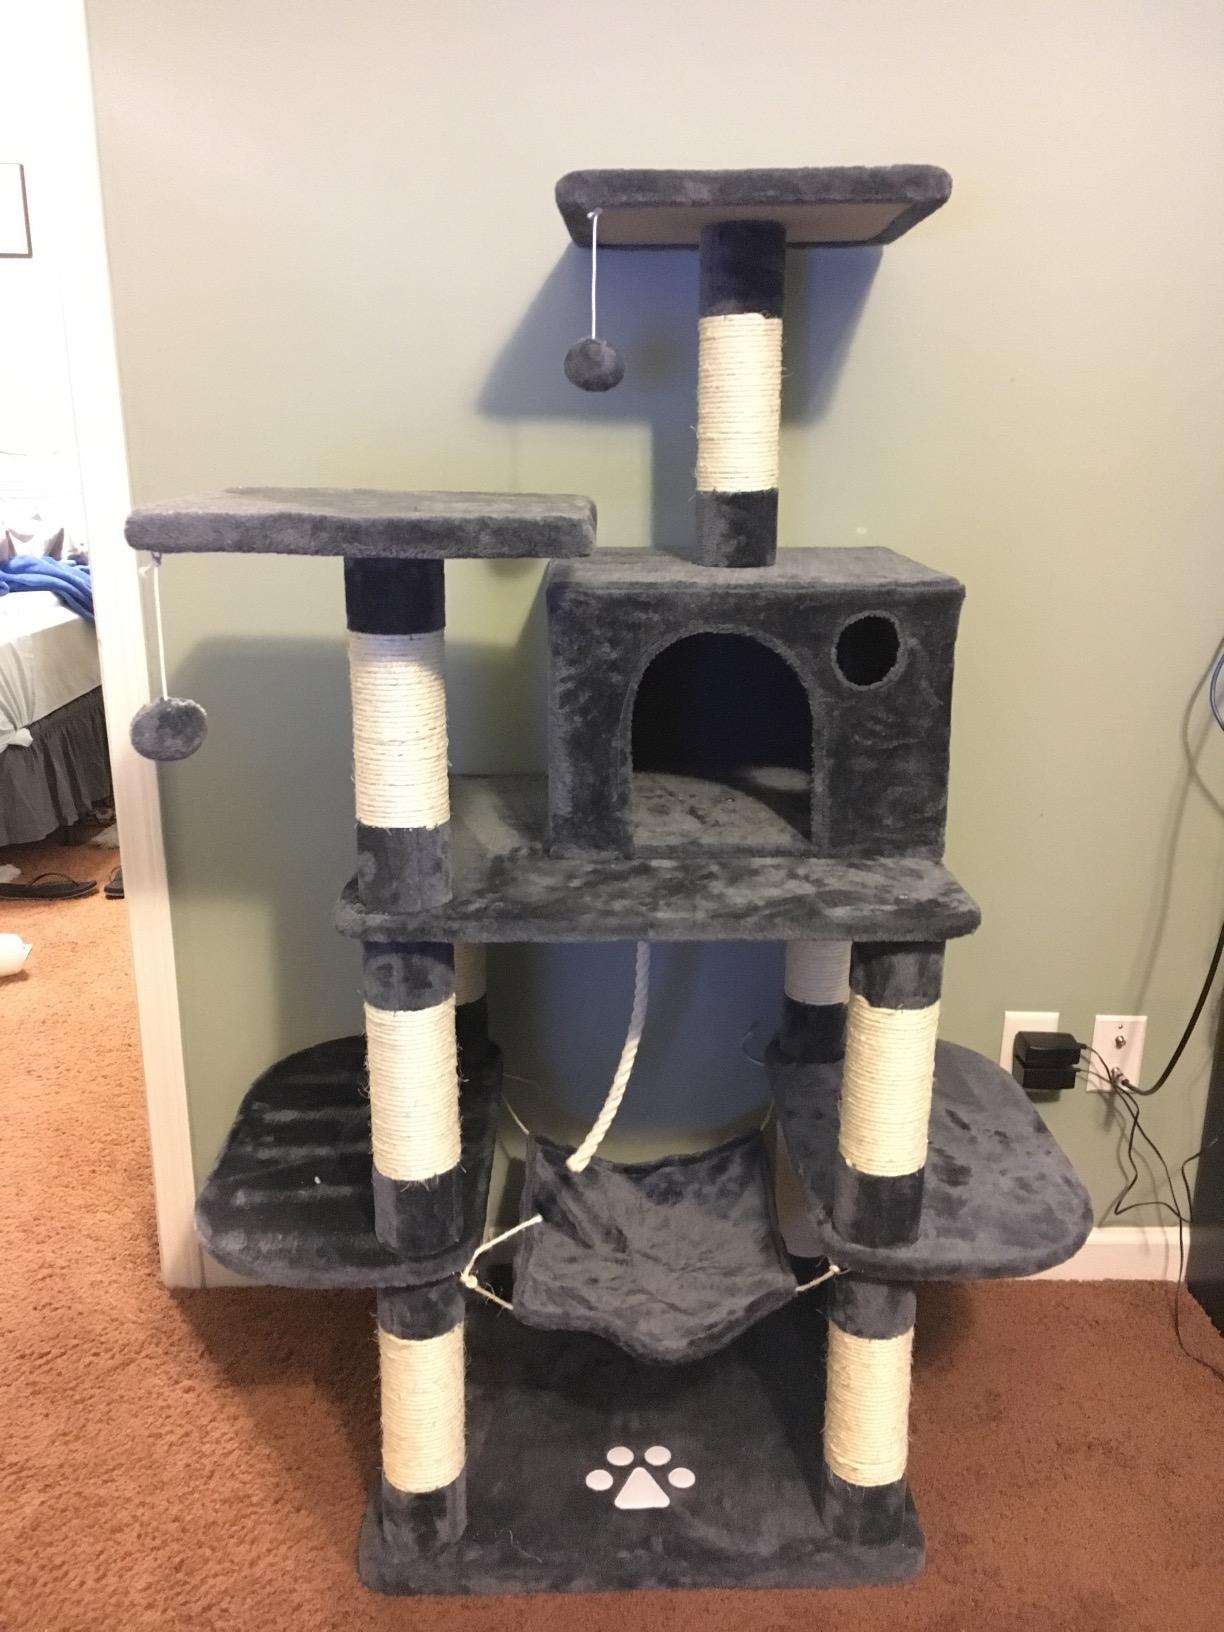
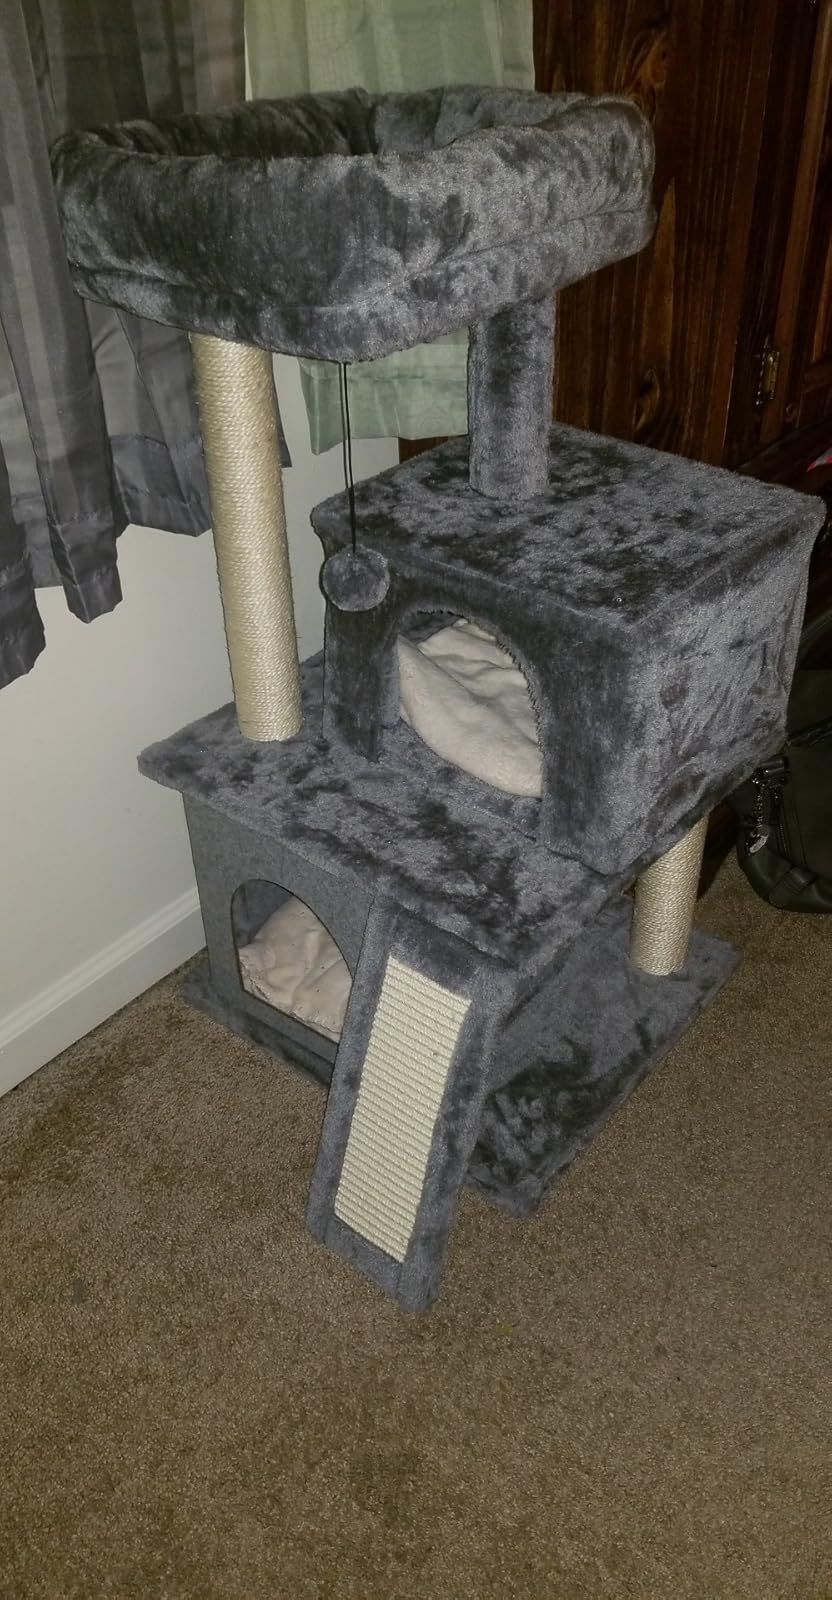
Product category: items_cat tree
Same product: no